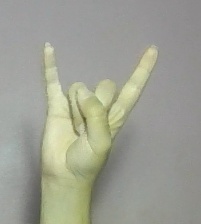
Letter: la